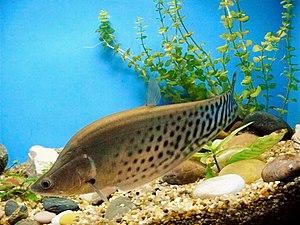
Poisson-couteau royal (Chitala blanci) au Shanghai Ocean Aquarium